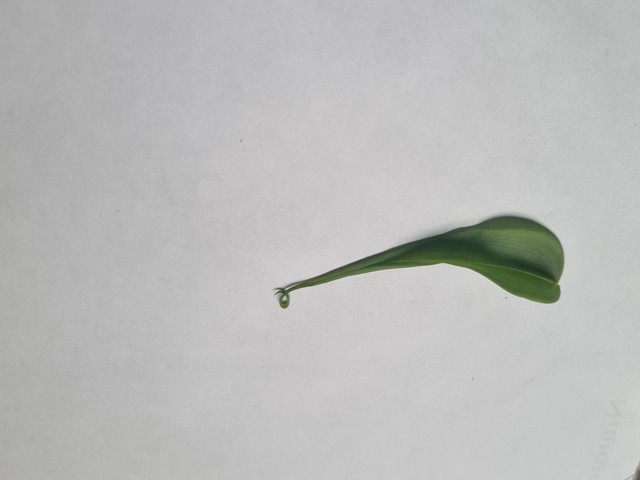
Plant: agnishika